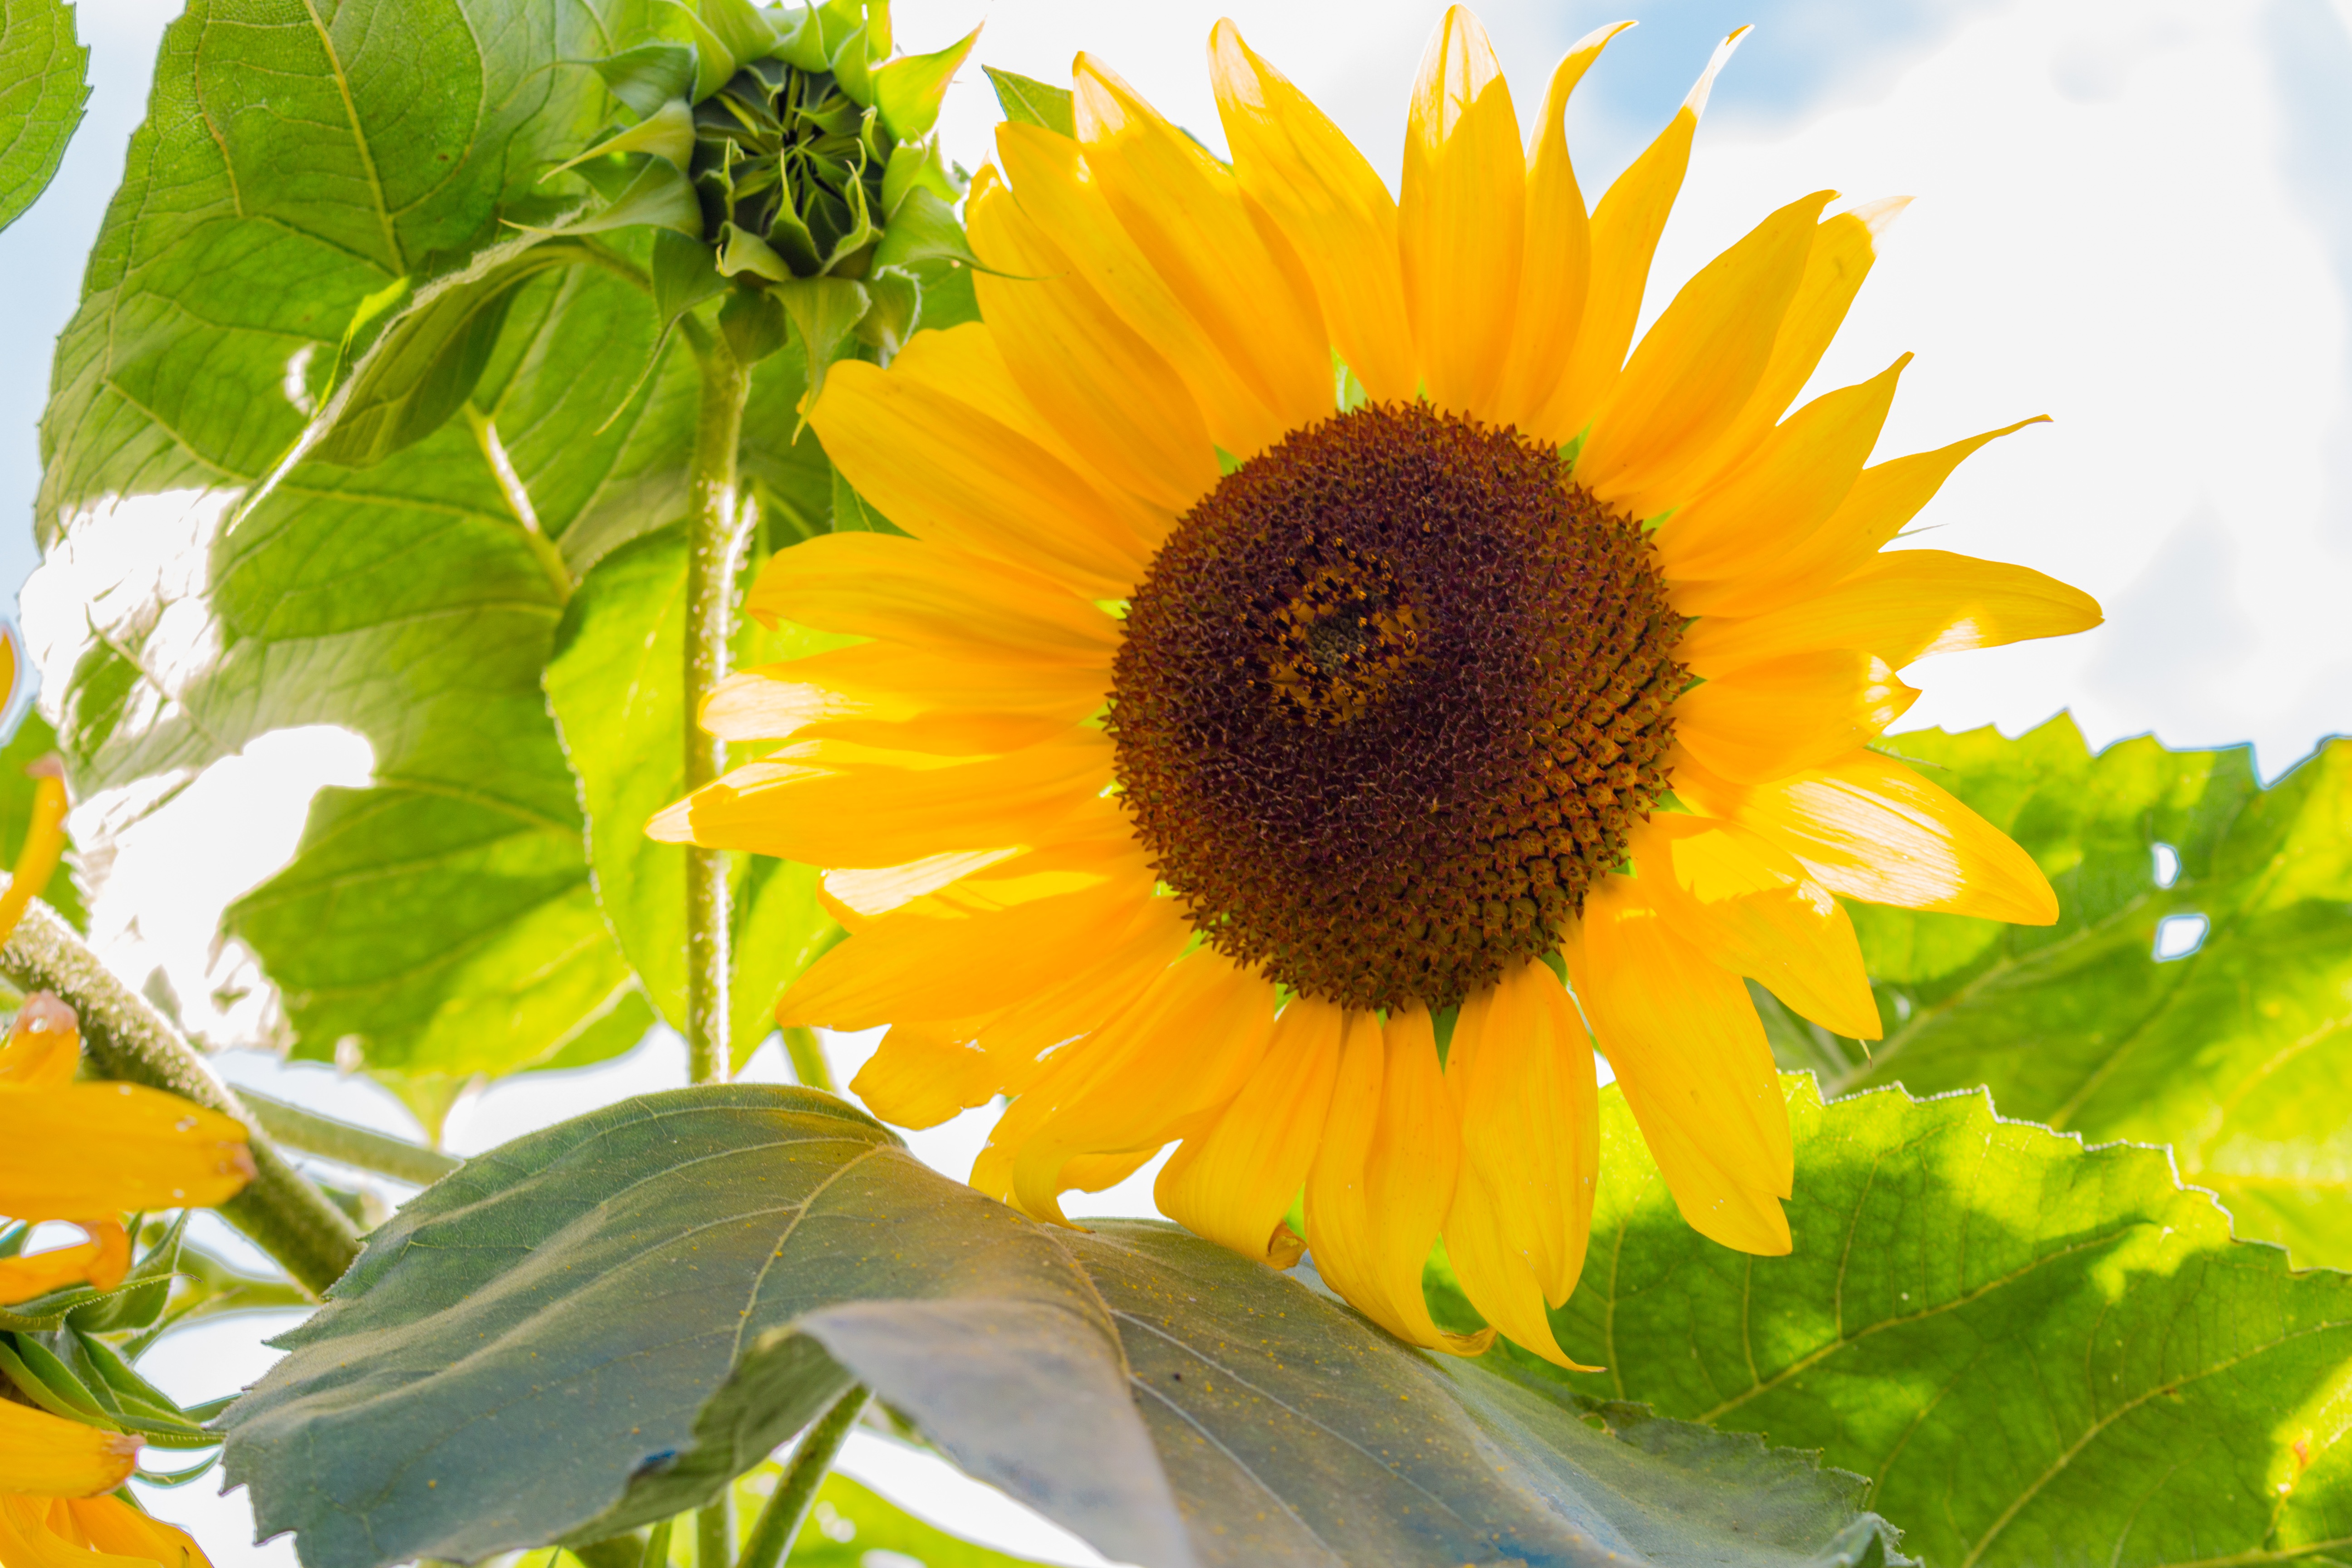
plant, sky, field, flower, petal, summer, produce, blue, yellow, sunflower, vegetarian food, the sun, flowering plant, daisy family, sunflower petals, sunflower seed, annual plant, land plant